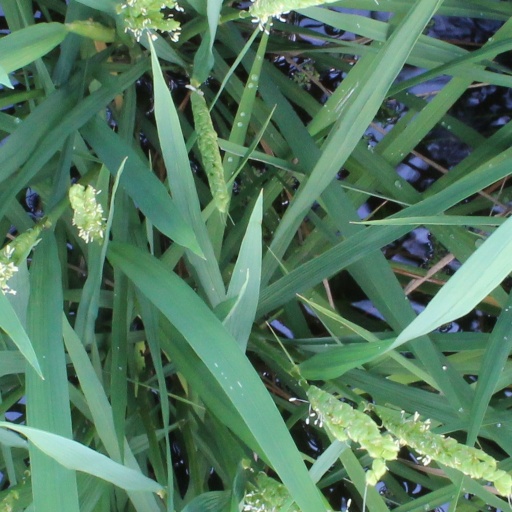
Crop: rice